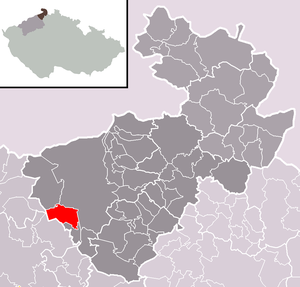
Malšovice est une commune du district de Děčín, dans la région d'Ústí nad Labem, en Tchéquie. Sa population s'élevait à 850 habitants en 2018.